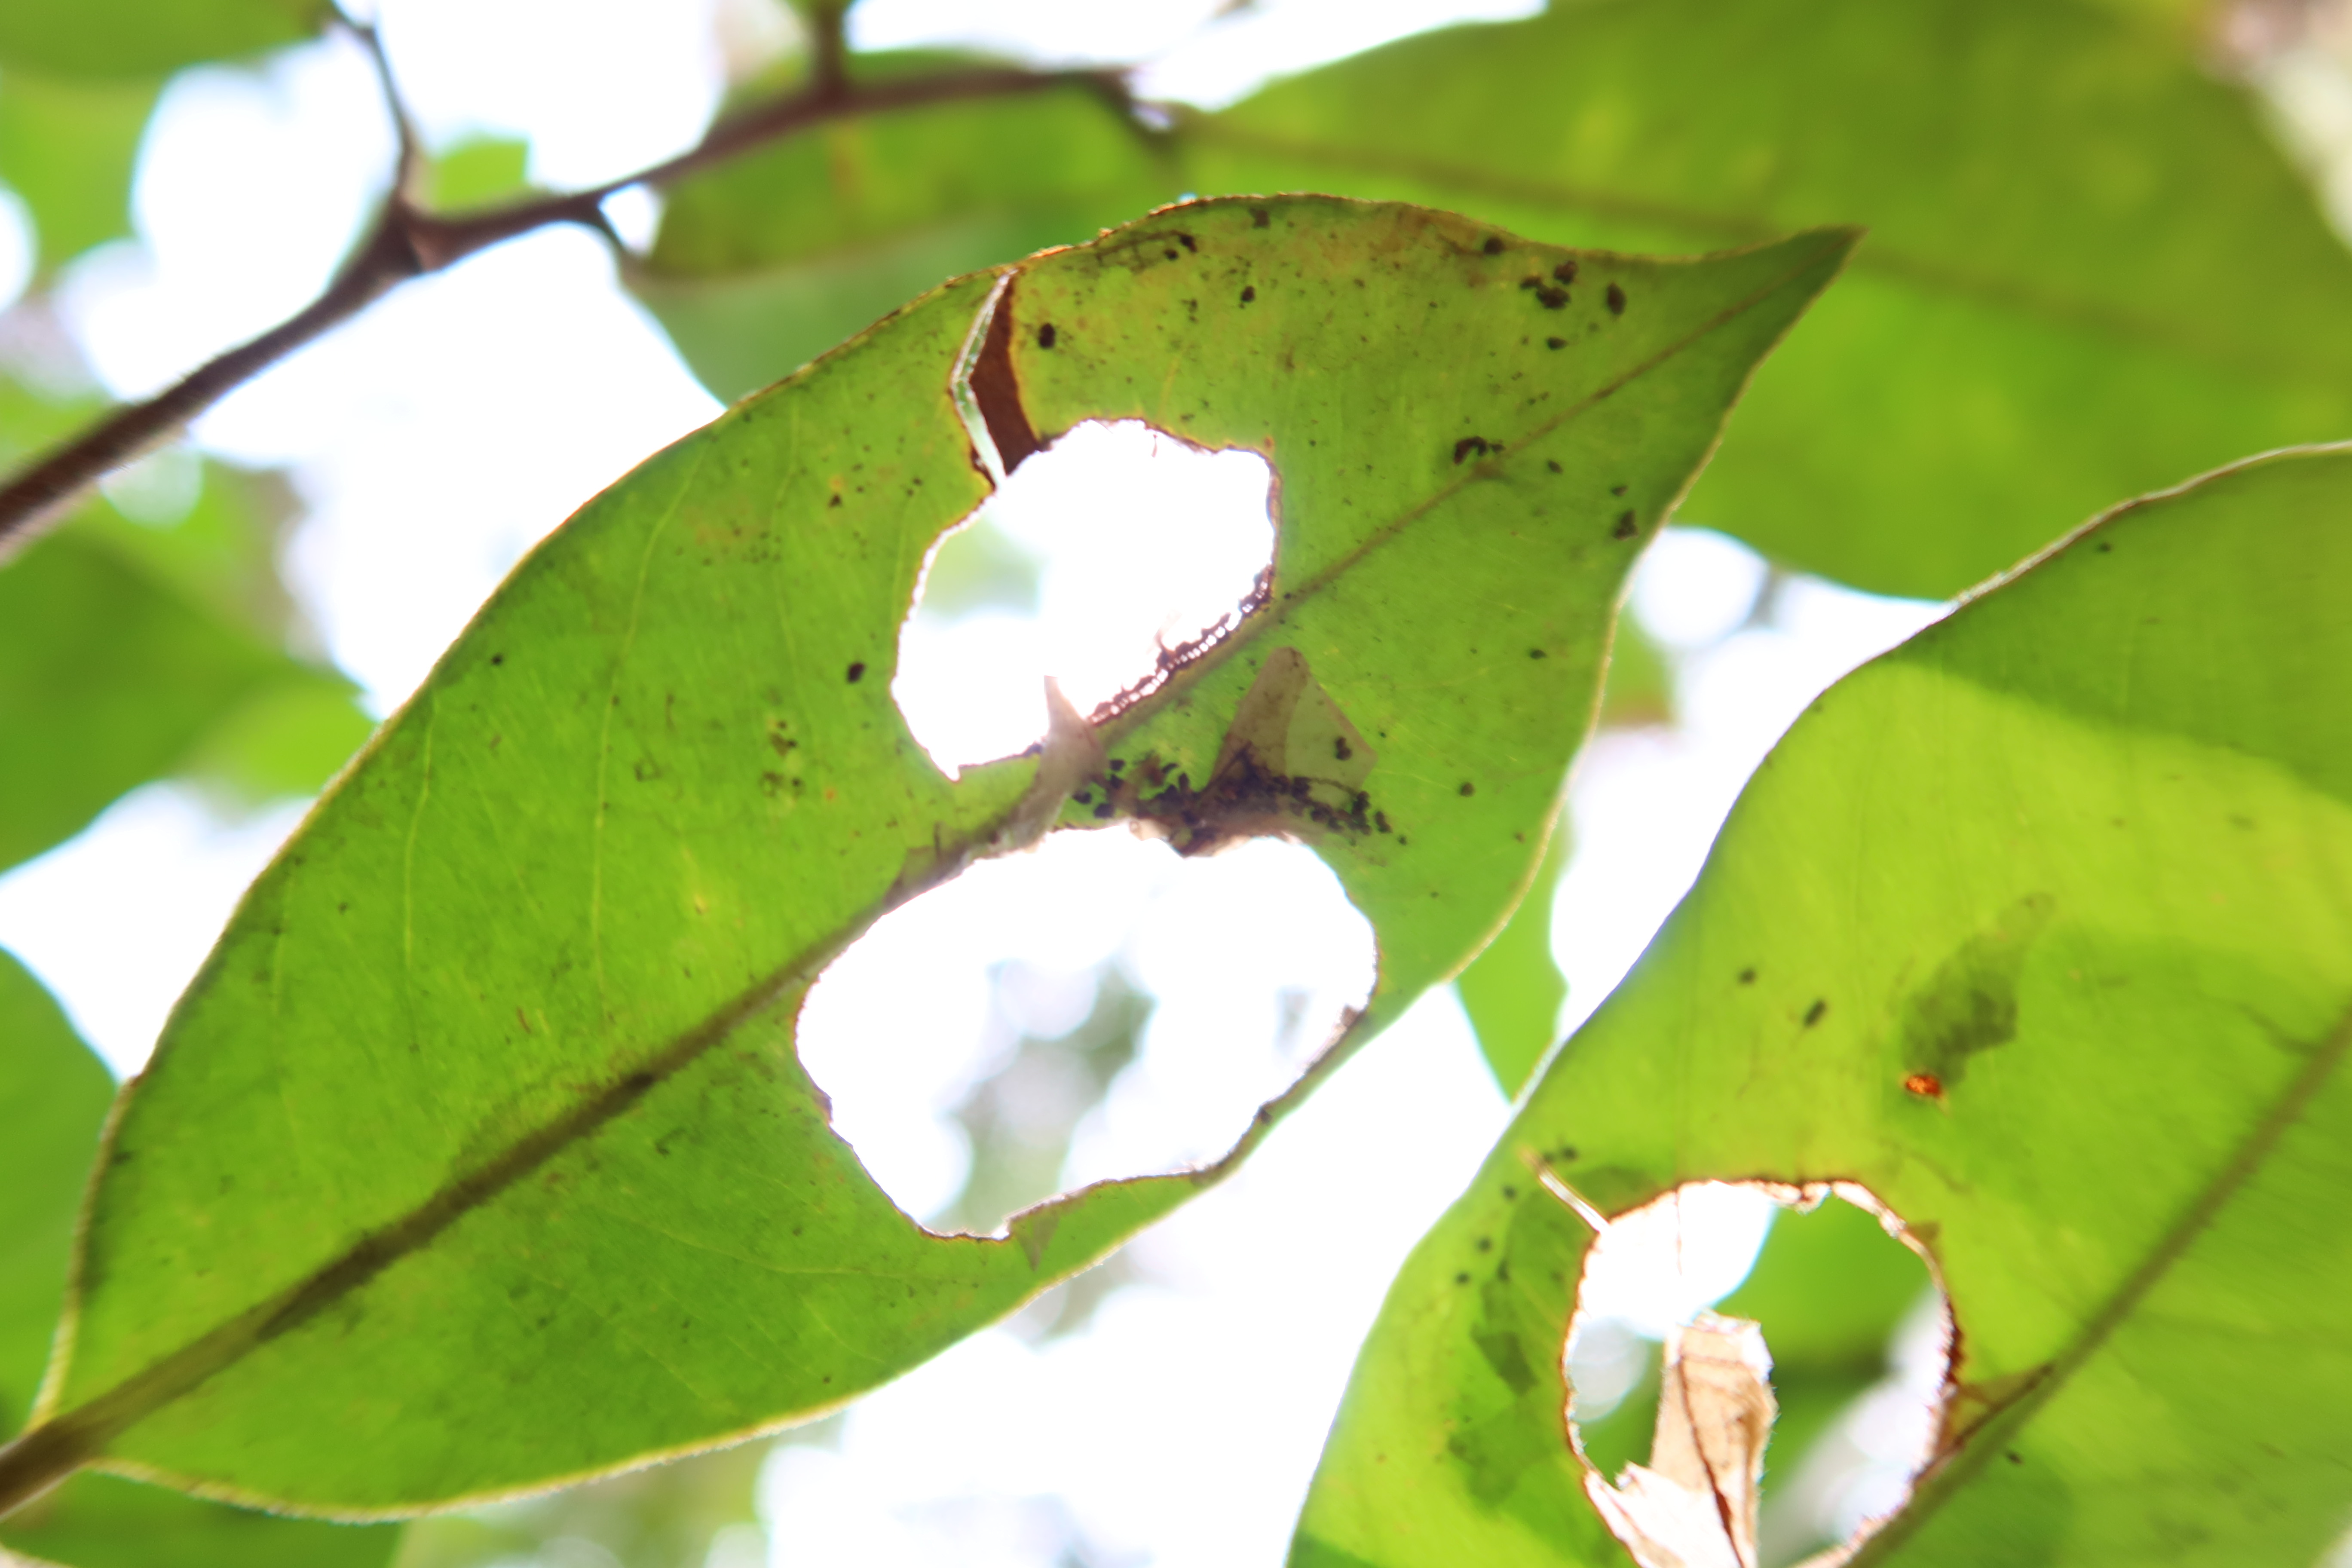
Label: Translucent lesion